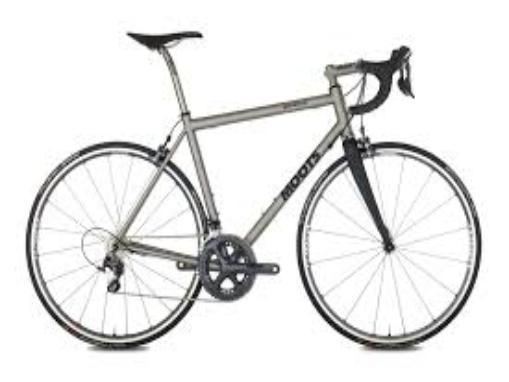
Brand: moots cycles
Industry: Transportation